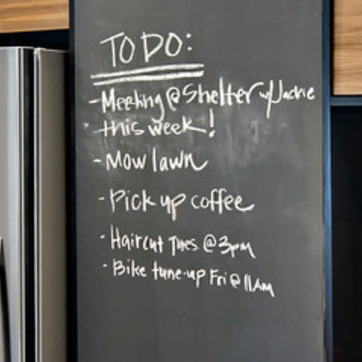
Material: other